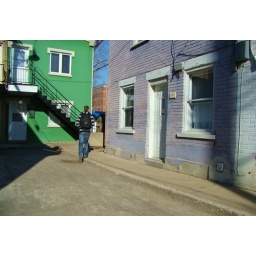
Love this green wall and pastel colors beside !